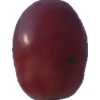
Label: pink_grape